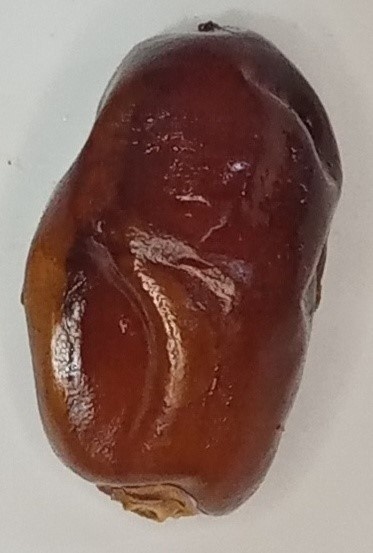
Variety: aseel
Size: medium
Grade: grade-1